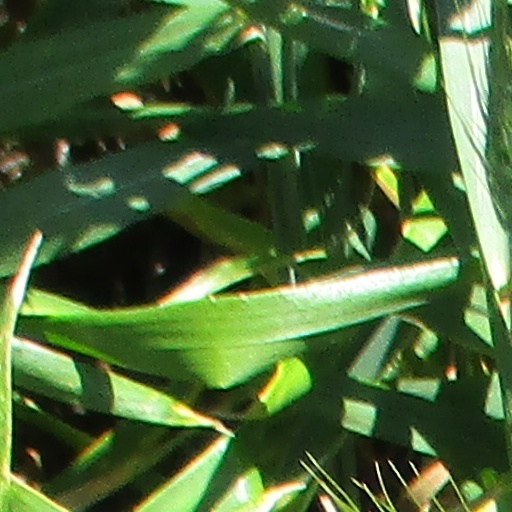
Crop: wheat